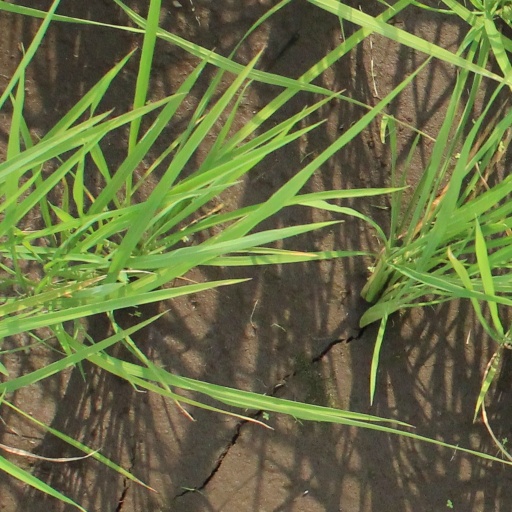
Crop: rice